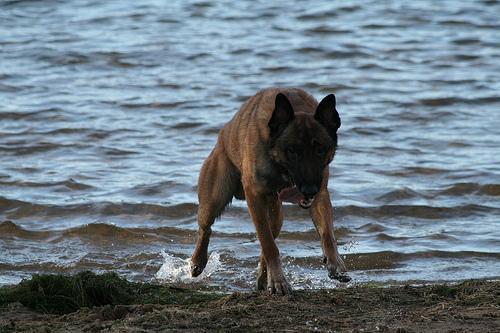
malinois